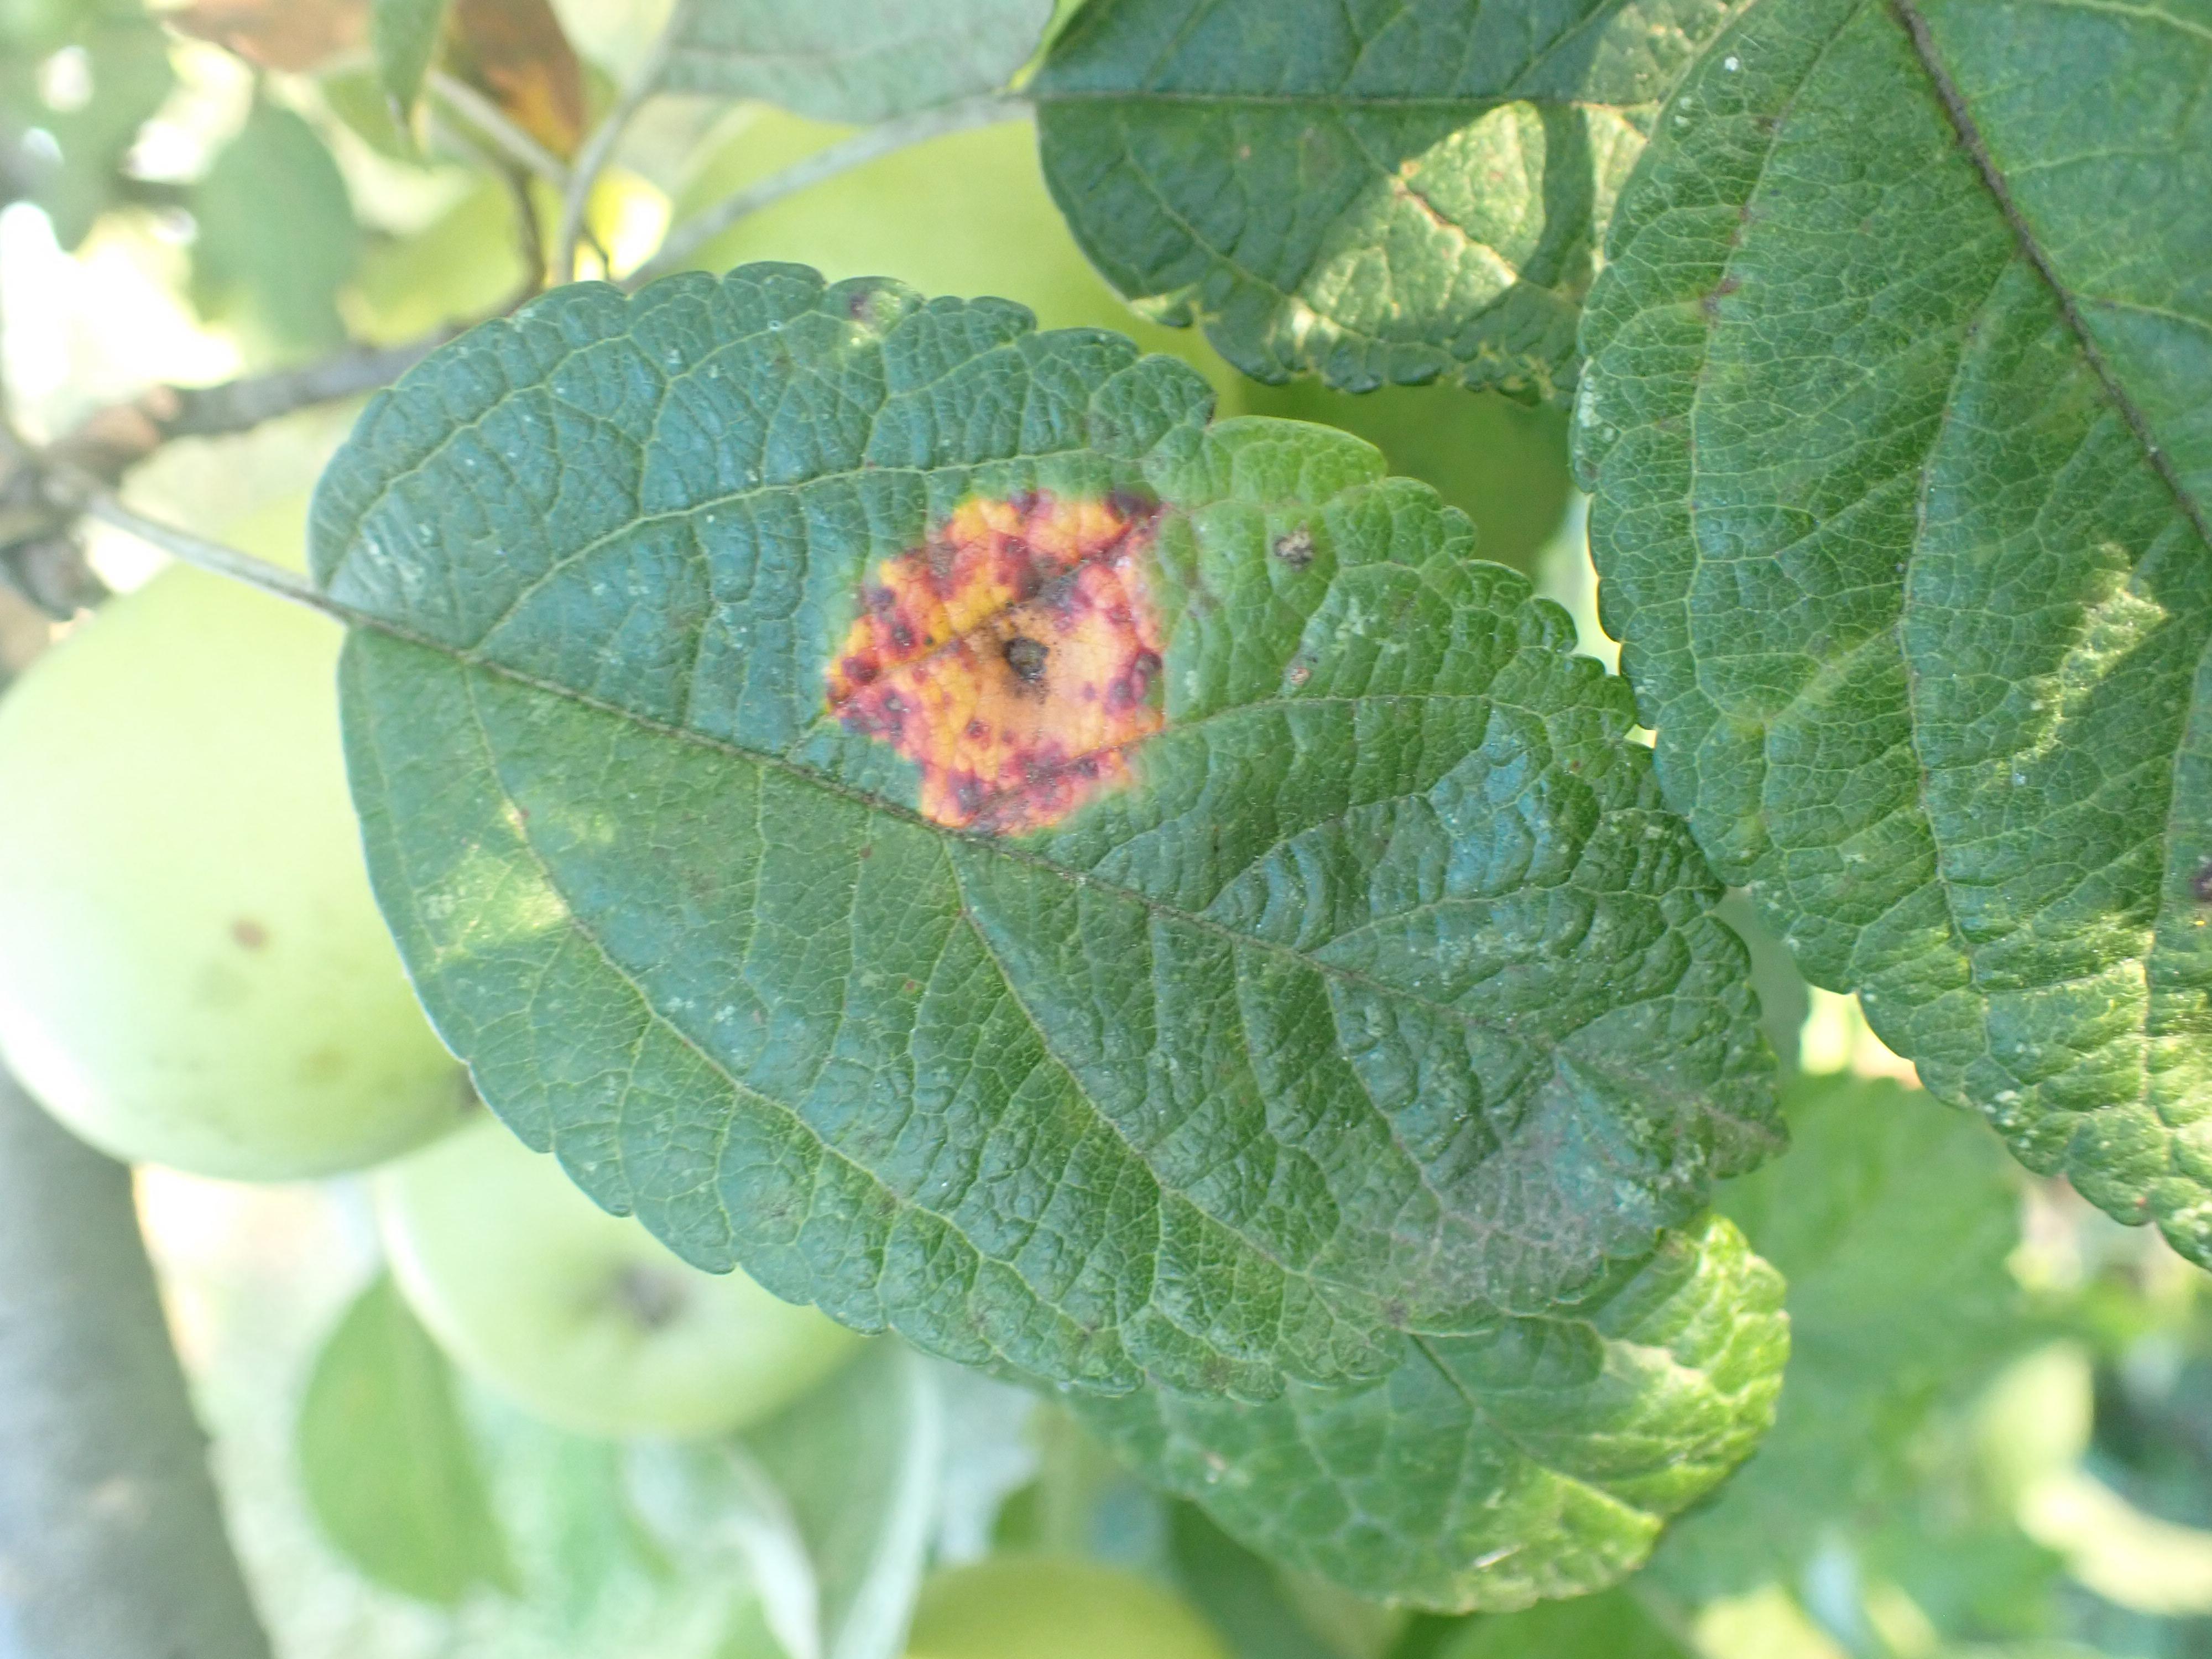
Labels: rust